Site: brandenburg
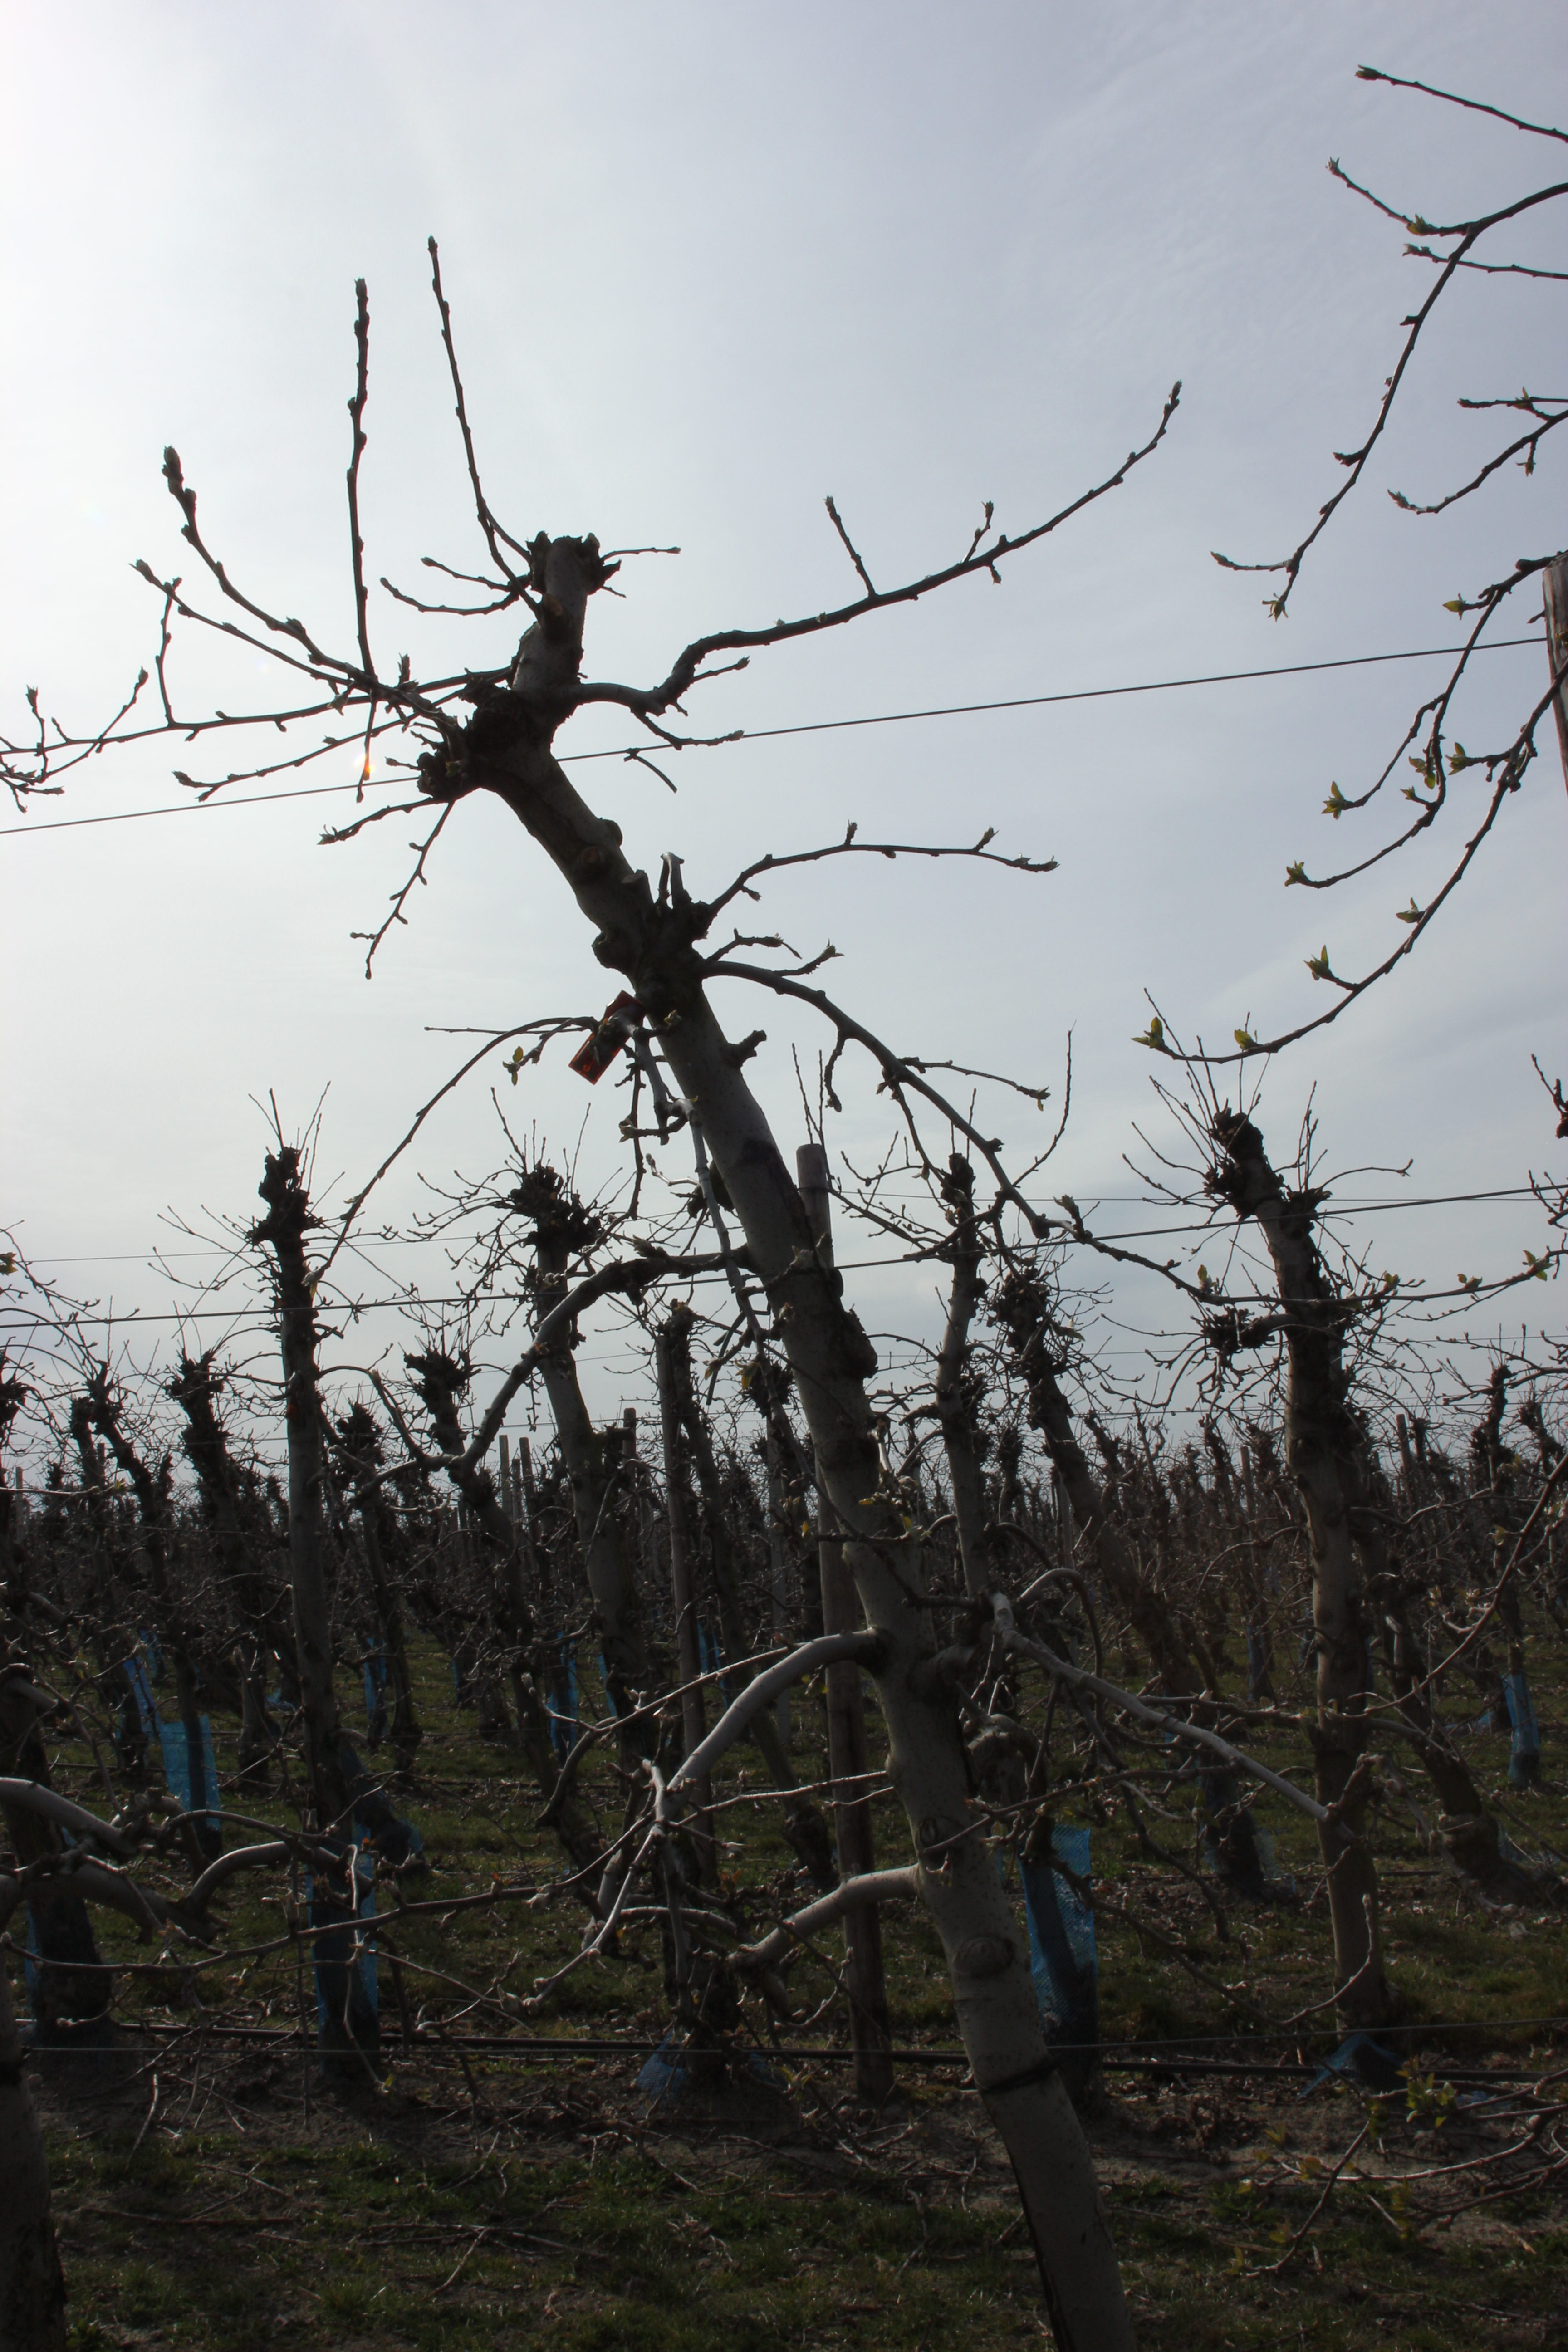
Growth stage (BBCH 54): Inflorescence emergence